Fortifications of Frankfurt

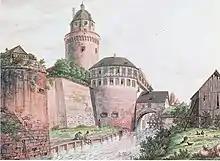
The Mainzer Bollwerk (bulwark of Mainz) was the strongest bastion of the city wall.

After successfully overcoming the siege of 1552, Frankfurt was not threatened again for fifty years; during which the city saw no reason to improve its fortifications. Military leaders asked for stronger protection, but the city council was unconvinced. In 1618, the Thirty Years' War began causing the city council to consult the engineer Adam Stapf, who was working as a fortress architect in Mannheim. He submitted a plan to the council, with a cost estimate of guilder, calling for eighteen hollow bastions to be created: thirteen north of the Main, and five to the south. To save money, instead of curtain walls, the plan suggested banking up earth behind the existing Medieval stone wall, making it usable as a breastwork. The city council rejected the plan on the grounds of cost. However, as the war continued the council contacted Stapf again in 1621. Stapf, now working in Heidelberg, presented a new plan: the medieval fortification was to be left in place, and outside it a new fortification was to be constructed with thirteen bastions and twelve linking curtain walls. Stapf estimated the cost at guilder. On 10 May 1621 the city council considered it likely that the war would end soon, and again rejected Stapf's plan.